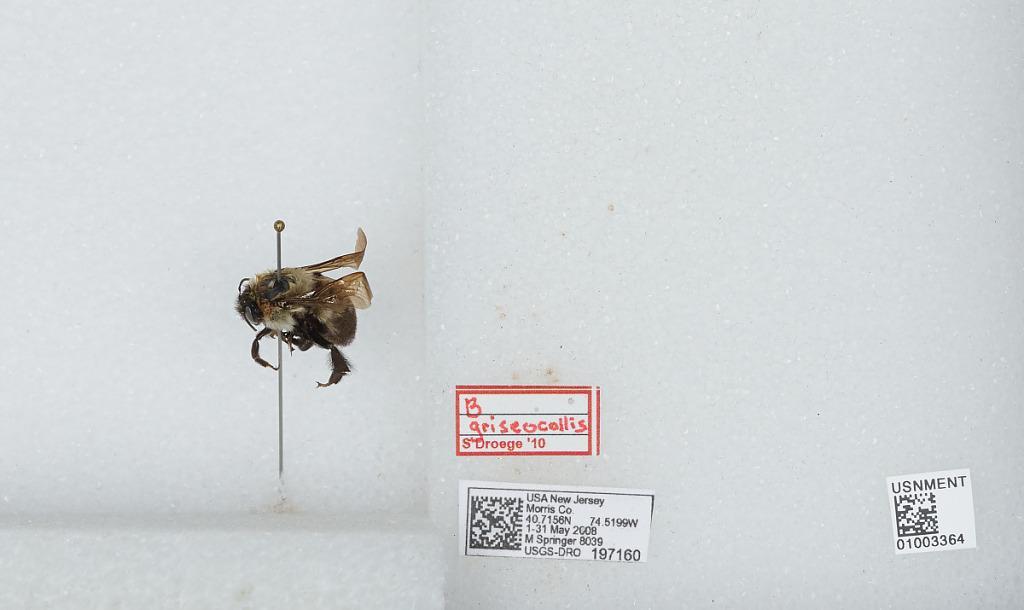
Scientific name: Bombus (Separatobombus) griseocollis (De Geer)
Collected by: M. Springer
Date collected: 2008-5-1
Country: United States
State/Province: New Jersey
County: Morris
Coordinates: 40.7156, -74.52
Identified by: Droege, S. W.